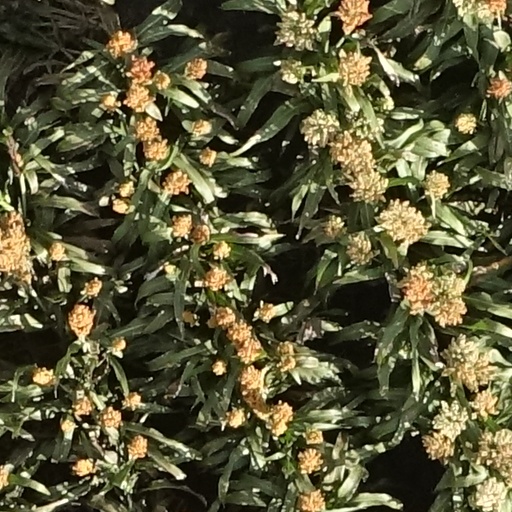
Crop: sorghum